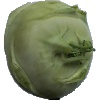
Label: kohlrabi